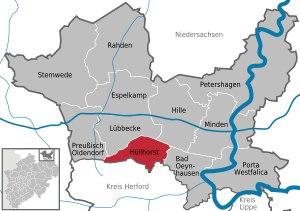
Hüllhorst est une commune de Rhénanie-du-Nord-Westphalie, située dans l'arrondissement de Minden-Lübbecke, dans le district de Detmold, dans le Landschaftsverband de Westphalie-Lippe.